St Giles' Church, Standlake

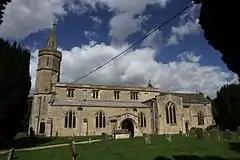

The Parish Church of Saint Giles, Standlake is the Church of England parish church of Standlake, a village about southeast of Witney in Oxfordshire. Since 1976 St Giles' parish has been a member of the Lower Windrush Benefice along with the parishes of Northmoor, Stanton Harcourt and Yelford.